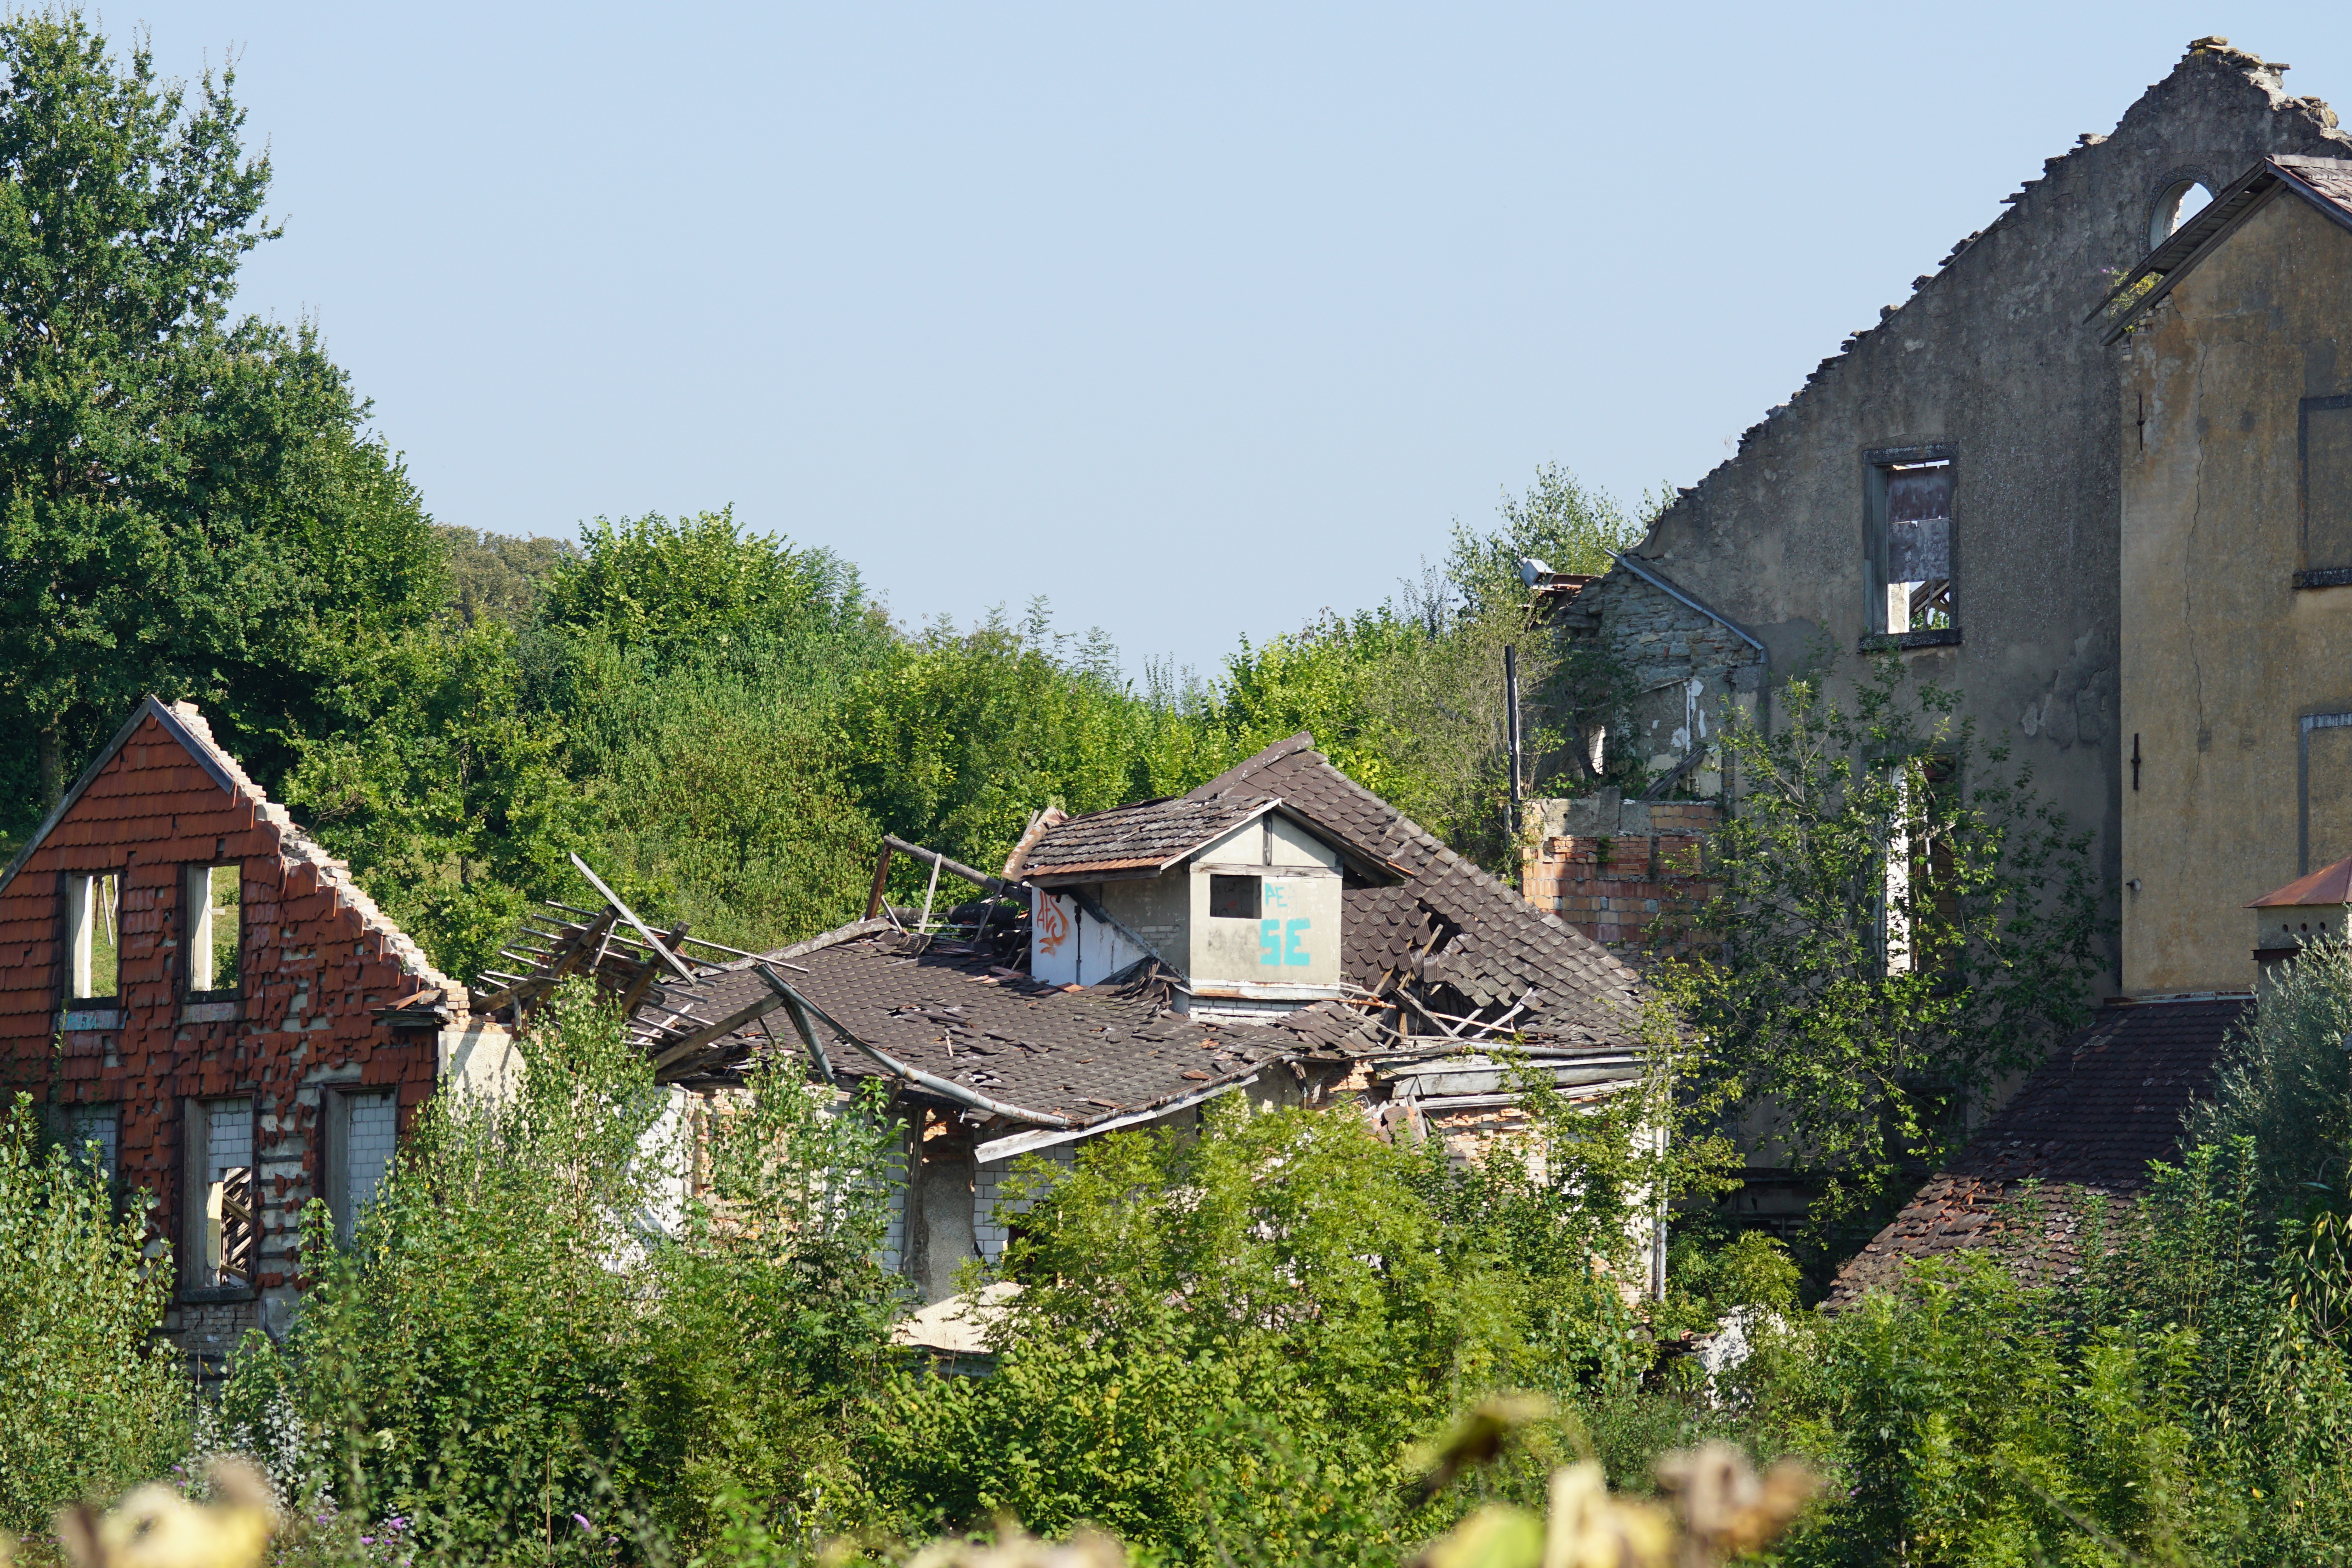
farm, house, roof, building, home, overgrown, village, cottage, spinning, abandoned, industry, decay, ruin, destroyed, estate, transient, leave, factory building, ailing, rural area, abandoned place, collapsed, residential area